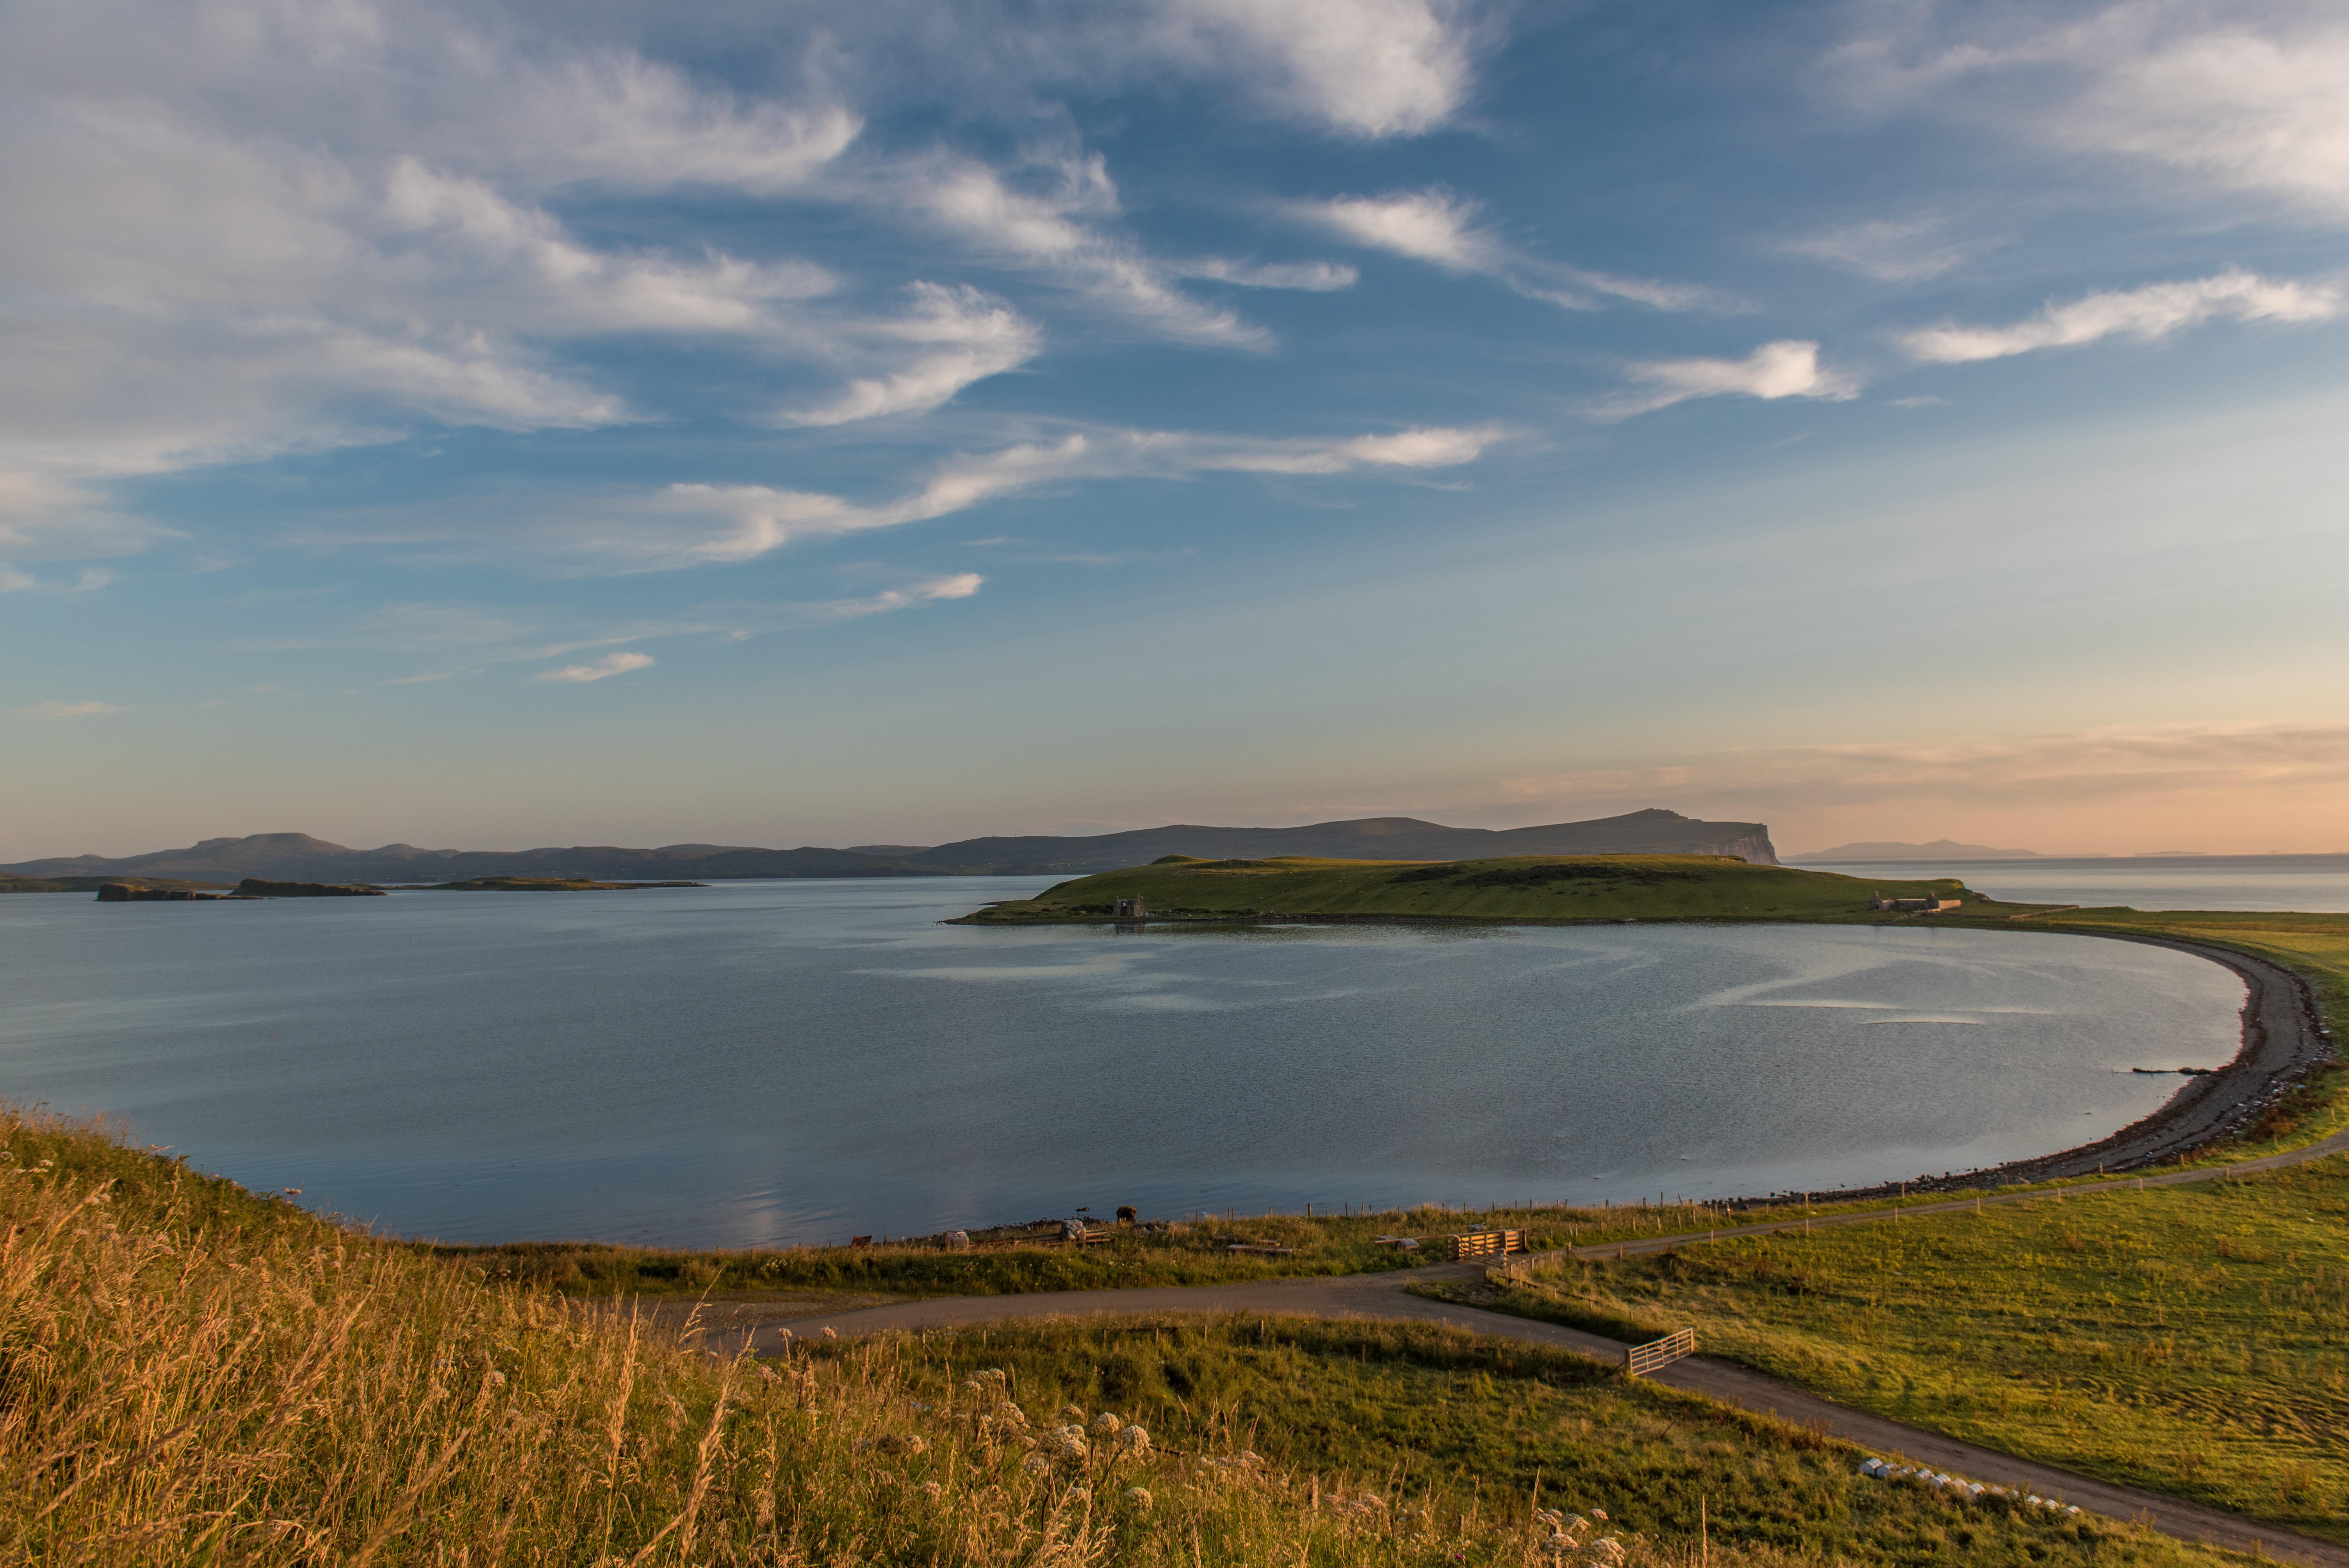
beach, landscape, sea, coast, water, ocean, horizon, marsh, cloud, sky, sunset, morning, hill, shore, lake, dawn, stone, travel, cliff, dusk, evening, reflection, scenic, smooth, bay, romantic, rest, reservoir, body of water, wetland, dramatic sky, habitat, loch, estuary, recovery, landform, natural environment, geographical feature, atmospheric phenomenon, waternish, trumpan, social evening